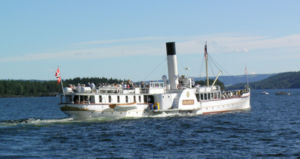
DS Skibladner
Dampskibet Skibladner på Mjøsa.
DS «Skibladner» er Norges eneste hjuldamper og verdens ældste i drift. Det er bygget i 1854–1856 ved Motala værft i Sverige.